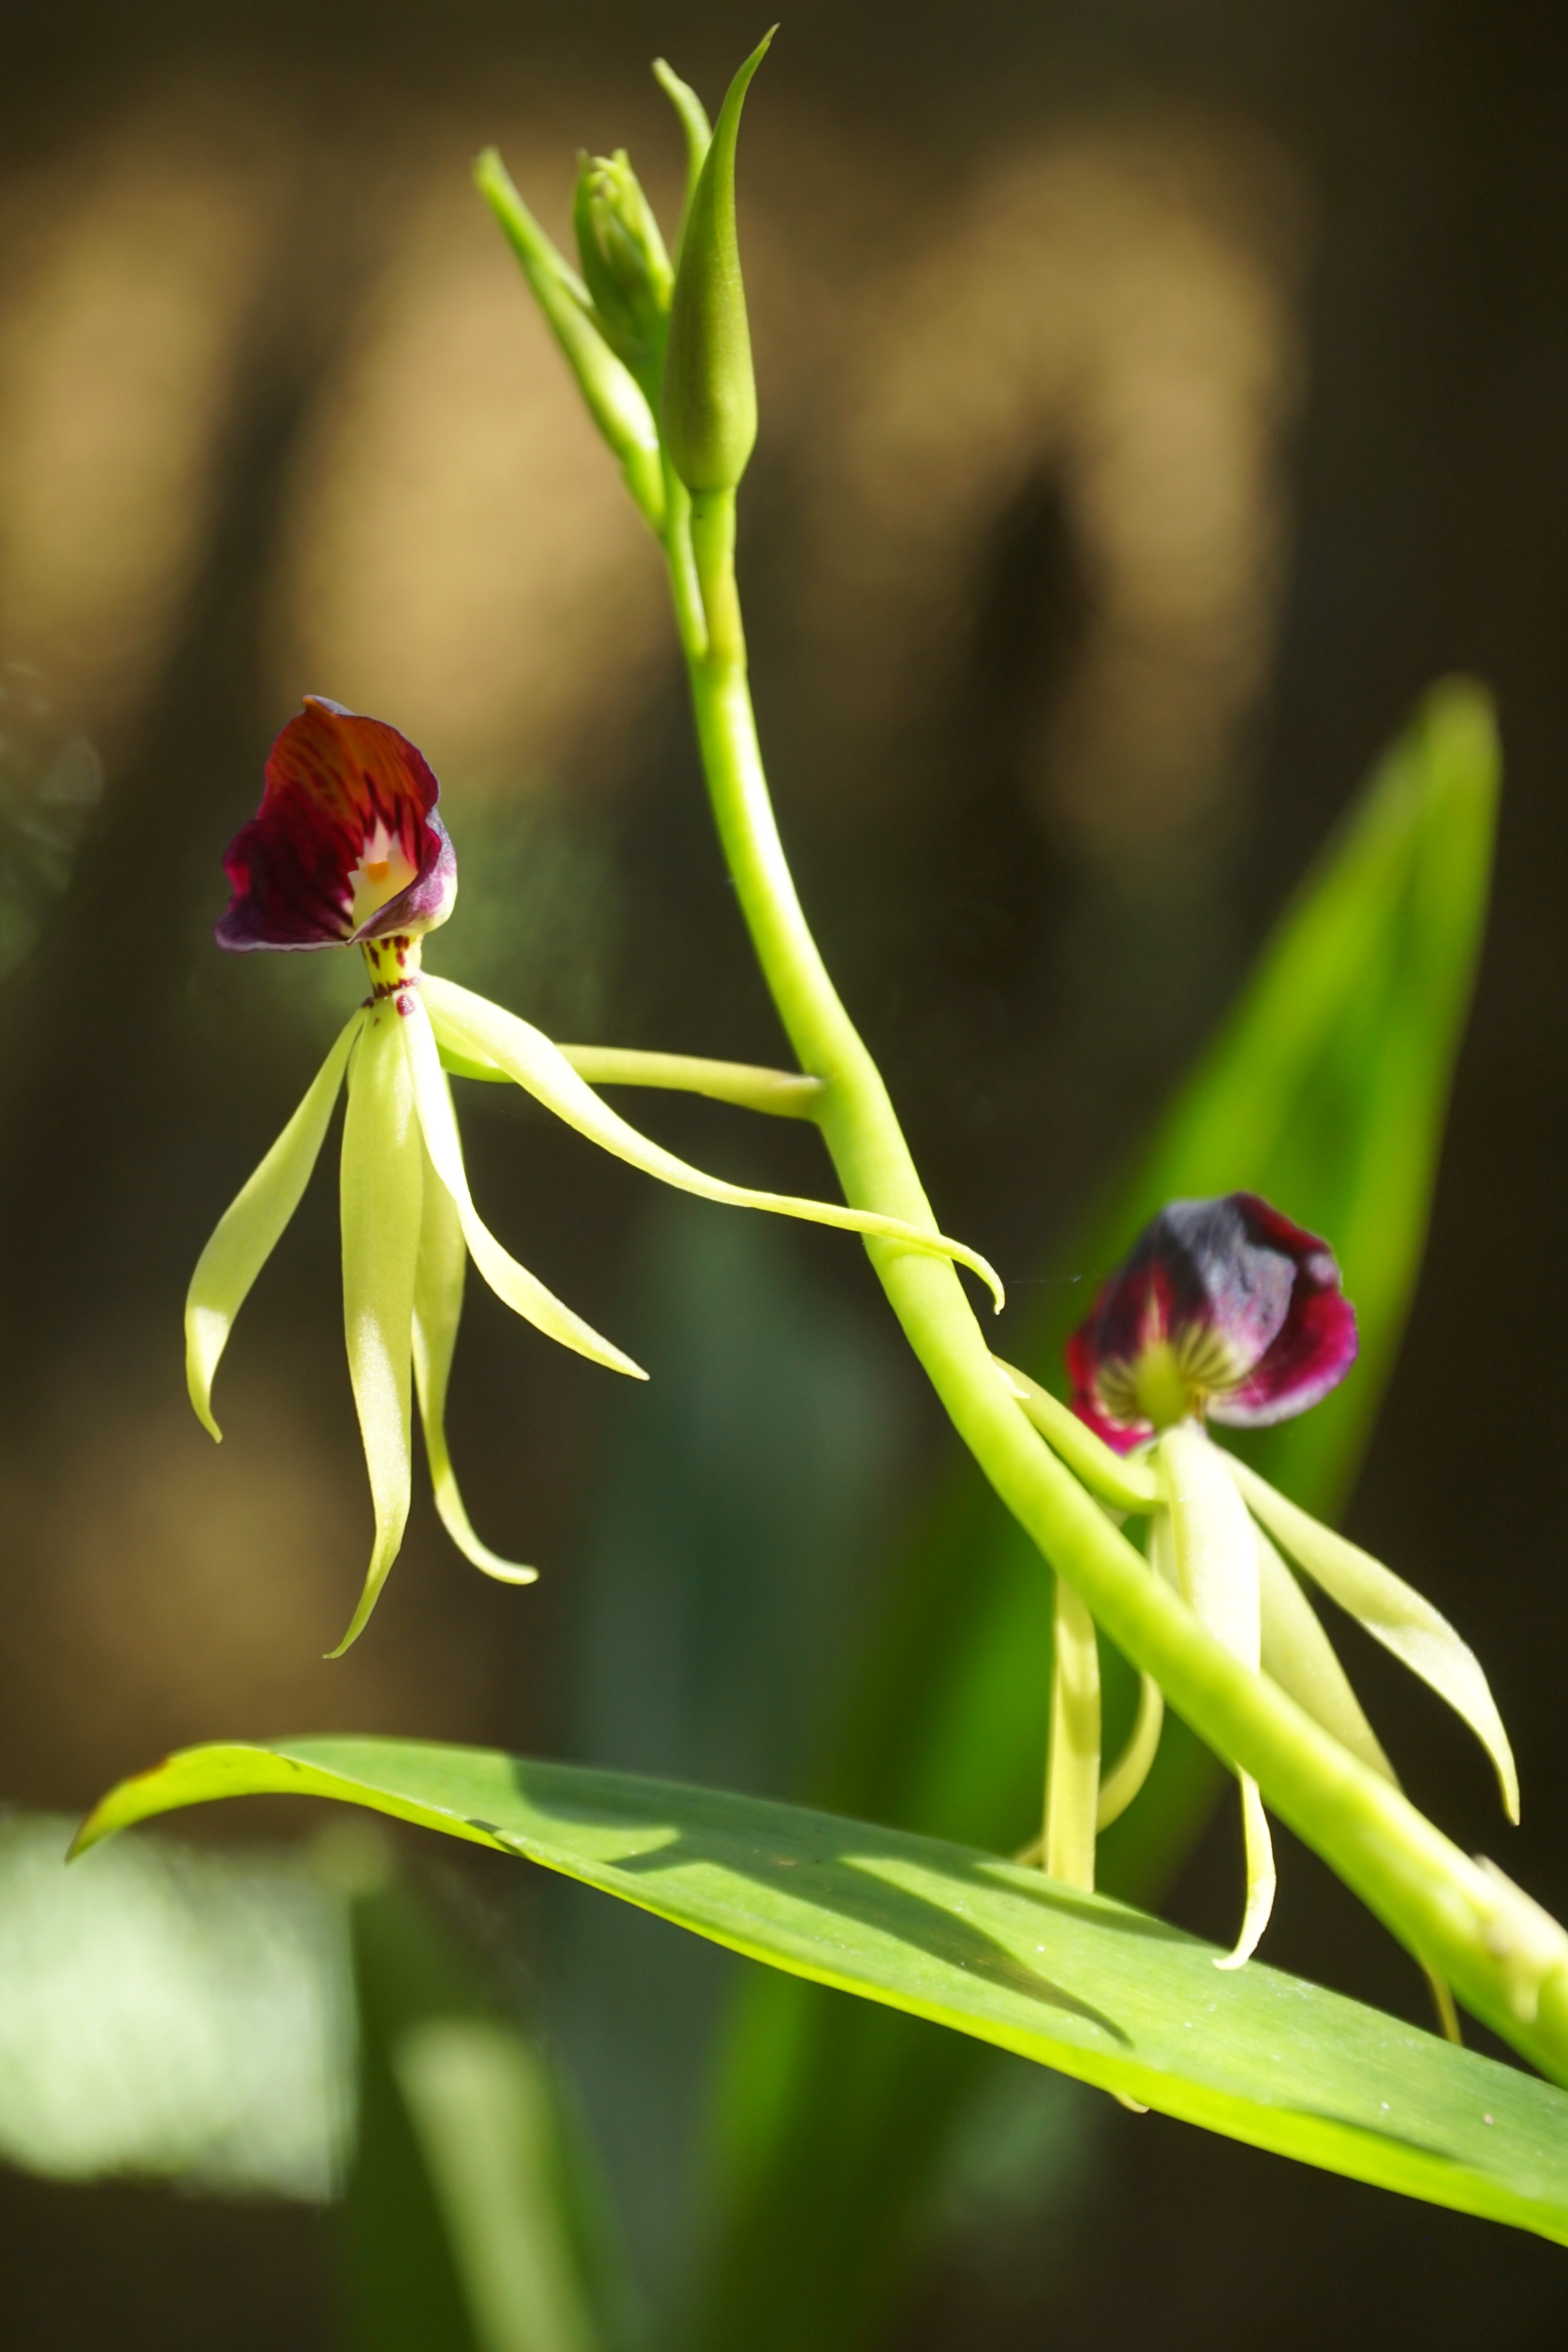
branch, plant, photography, leaf, flower, green, botany, flora, fauna, orchid, wildflower, close up, cuba, macro photography, flowering plant, plant stem, land plant, soroa